Yellow-rumped cacique

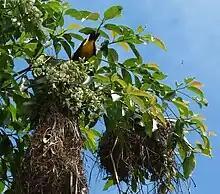
The yellow vent

The yellow-rumped cacique (Cacicus cela) is a passerine bird in the New World family Icteridae. It breeds in much of northern South America from Panama and Trinidad south to Peru, Bolivia and central Brazil. However, they have been sighted as far north as Nayarit state in Mexico.